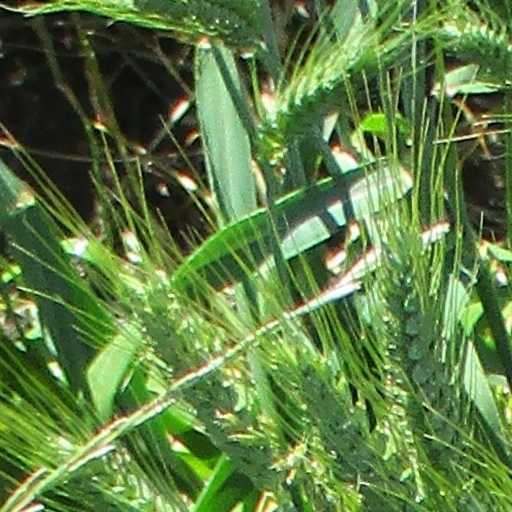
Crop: wheat